Dieter Thomas Heck

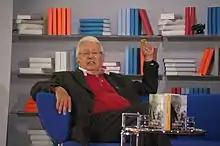
Dieter Thomas Heck talking to Marie Sagenschneider, 2011

Heck married in 1962 and again in 1976. He had two sons and one daughter. He died on 23 August 2018 in Berlin and he was buried at the Stahnsdorf South-Western Cemetery.